C14orf119

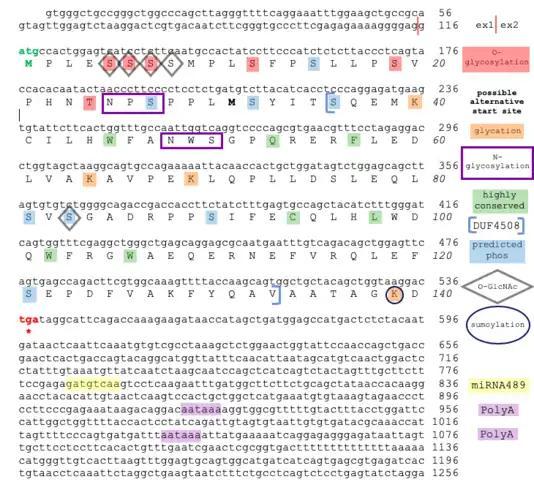
Figure 2. Conceptual translation of c14orf119, which reveals predicted post-translational modifications.

There are a number of post-translational modifications of the c14orf119 protein, all of which are shown on the conceptual translation of c14orf119 in Figure 2.